Mollington, Oxfordshire

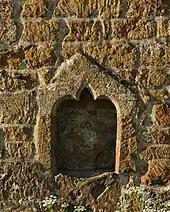
Piscina of the former north chapel of All Saints' parish church

The building was restored in 1856 under the direction of the Gothic Revival architect William White. All Saints' is a Grade II* listed building.